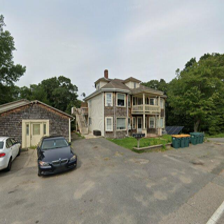
Label: streetView